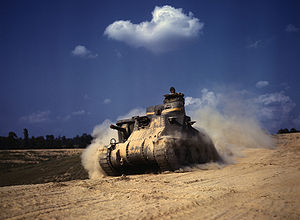
M3 Lee / Historie
M3 kampvogn ved Fort Knox, Kentucky, juni 1942
"M3 Lee var en amerikansk kampvogn, som blev anvendt under 2. verdenskrig. I Storbritannien blev kampvognen kaldt ""General Lee"" efter den amerikanske borgerkrigs general Robert E. Lee, og den modificerede udgave, som blev bygget efter britiske specifikationer med et nyt tårn blev kaldt ""General Grant"" efter General Ulysses S. Grant.